Górki Małe, Silesian Voivodeship

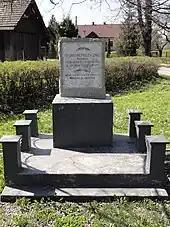
Memorial to victims of Nazi Germany during World War II

A Latin document of Diocese of Wrocław called "Liber fundationis episcopatus Vratislaviensis" from around 1305 lists "Gorki villa vlodari" thus mentioning what is now Górki Wielkie for the first time. However, it was written in an atypical form and suggests that a village was much older. The reason why it was inscribed to the document was connected to a process of extracting of a part of the village, which belonged wholly to dukes, to form a new village given to a knight. The part which remained in dukes hand was later called "Górki Małe", while a knight's part "Górki Wielkie". As so a village of Górki (Małe) functioned probably before 1290, when the Duchy of Cieszyn was formed (where both belonged ever since). From it was extracted a knights' villages which was then first mentioned in "Liber fundationis..." Explicitly it was later mentioned as "[from] malych Gurek" in 1566.